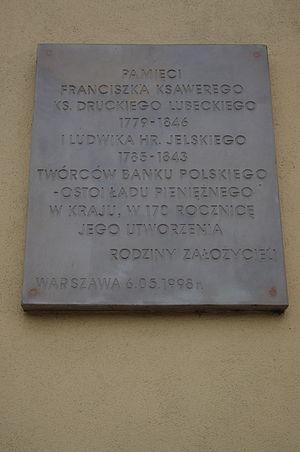
Le prince Franciszek Ksawery Drucki-Lubecki est un économiste, financier et homme d'État polonais né en 1778 et mort en 1846.